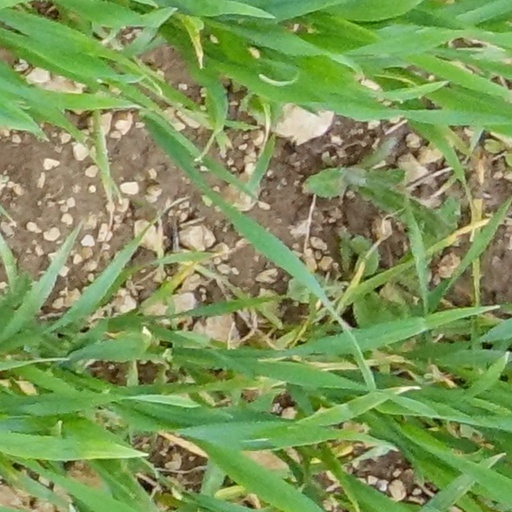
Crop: wheat